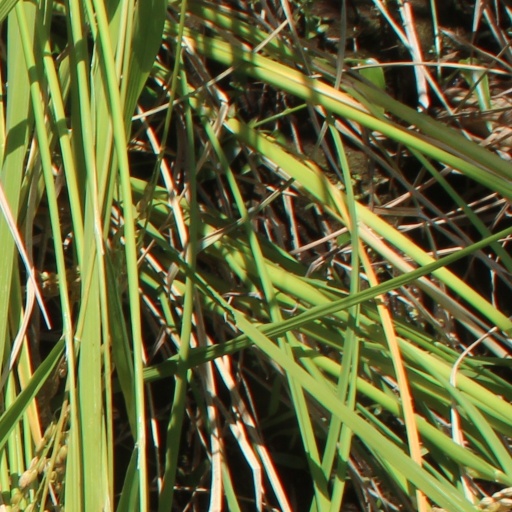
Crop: rice